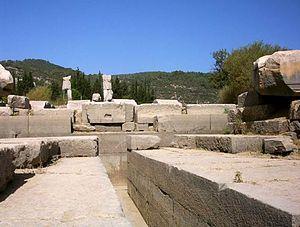
Claros, en grec ancien Κλάρος, latin Clarus, est une ville, important sanctuaire oraculaire dédié à Apollon sur le territoire de la cité de Colophon en Ionie.
Louis Robert, né à Laurière le 15 février 1904 et mort à Paris le 31 mai 1985, est un historien et archéologue français spécialiste de la Grèce antique et plus particulièrement d'épigraphie et de numismatique. Il enseigna au Collège de France de 1939 à 1974.
On appelle peste antonine l’épidémie qui frappa l’Empire romain à la fin de la dynastie antonine, durant les règnes de Marc Aurèle et Commode, entre 165 et 190. Elle doit son surnom « antonine » à la dynastie qui dirigeait alors l'Empire romain : les Antonins. Les historiens anglais la nomment parfois aussi Galenic plague du nom de Galien, le célèbre médecin de l'époque. Cette peste fait l'objet de débats quant à sa contribution au déclin de l'Empire romain d'Occident.